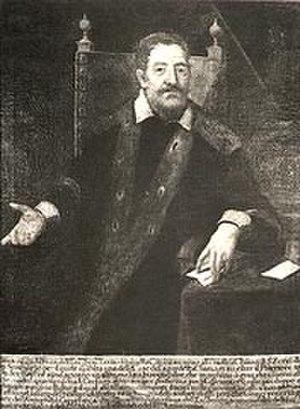
Les Flangini étaient une illustre famille de l'île de Chypre, contrôlée par les Vénitiens entre 1489 et 1573.